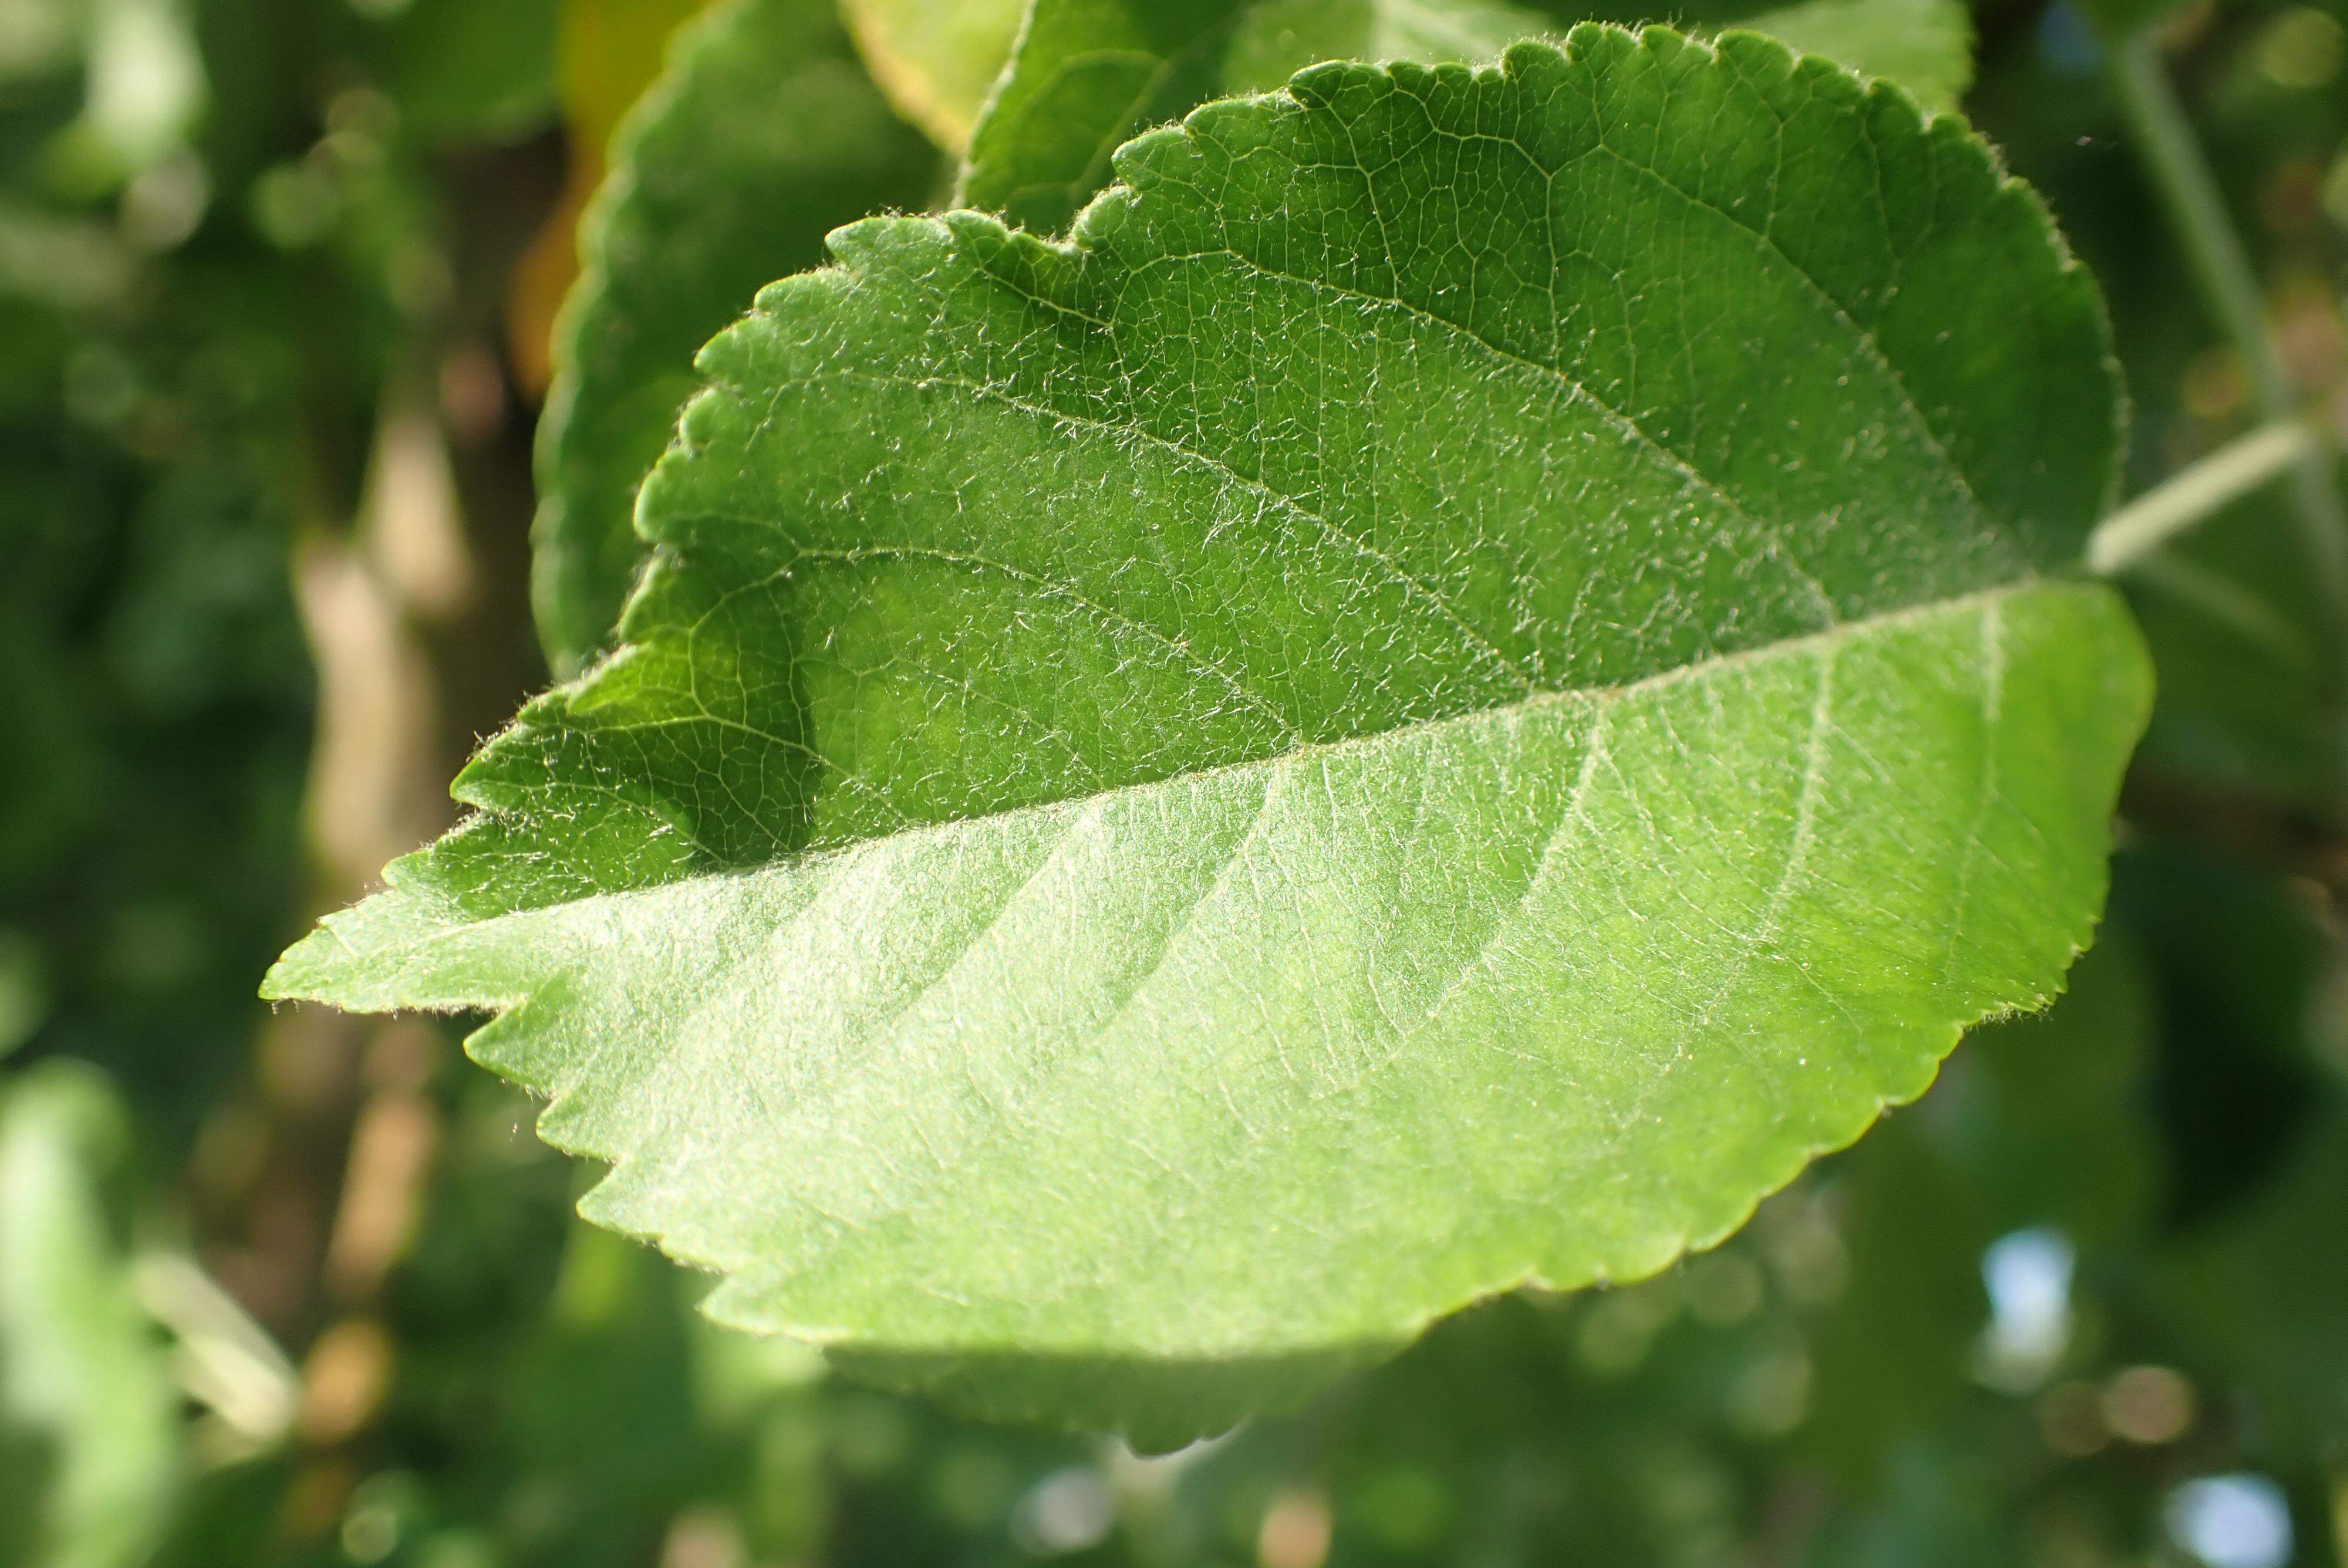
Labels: healthy